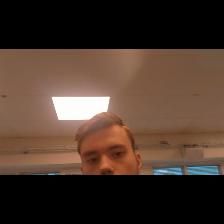
Label: Human